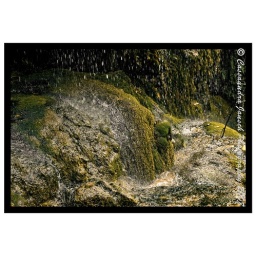
Water falling on a mossy rock under a water fall in Payson Az